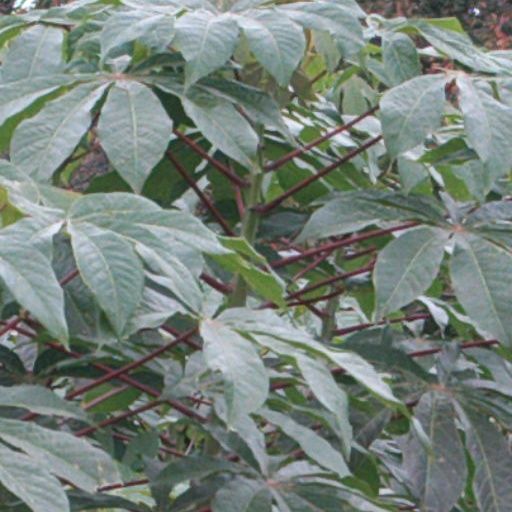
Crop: cassava